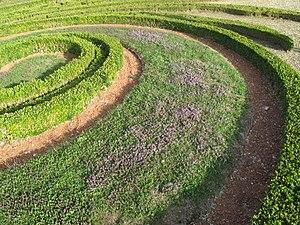
Serpolet utilisé dans des plate-bandes de jardin à la française du parc du château de Champs-sur-Marne, Seine-et-Marne."